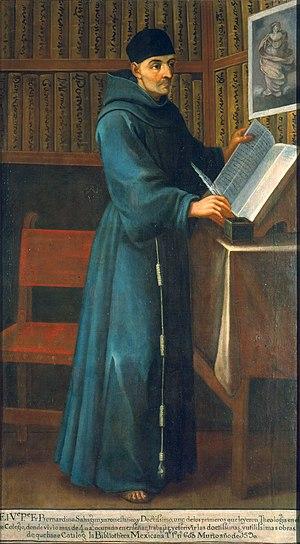
L'image de Notre-Dame de Guadalupe ou la tilma de Juan Diego est une image acheiropoïète établie sur un tissu de 1,70 mètre par 1,05 sur lequel est représentée l'image de Notre-Dame de Guadalupe. Ce tissu remonte au XVIᵉ siècle, la tradition catholique indique qu'il est le fruit d'un miracle lors des apparitions mariales de Notre-Dame de Guadalupe à Juan Diego en 1531, devant l'évêque de Mexico Mᵍʳ Zumárraga. D'après le manuscrit daté du milieu du XVIᵉ siècle, l'image serait apparue « miraculeusement » sur la tilma de l'Indien, alors que celui-ci remettait à l'évêque Zumarraga des roses d'Espagne, en preuve des apparitions mariales dont il disait avoir été l'objet. Ces apparitions, ainsi que le « miracle de la tilma » ont fait l'objet d'une enquête officielle par l'Église catholique en 1666, et ils ont été officiellement reconnus par les autorités de l’Église en 1784.